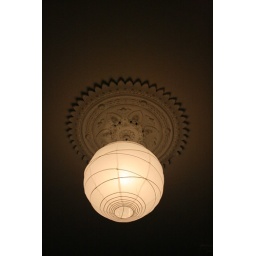
The paper lamp in my room in Portsmouth, UK. Old ornate roof thing, new lamp.